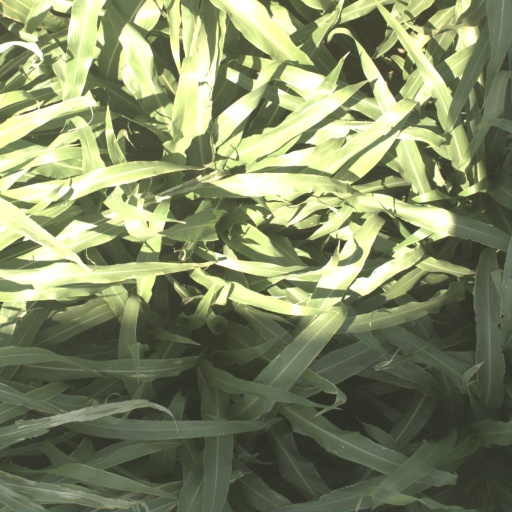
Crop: sorghum